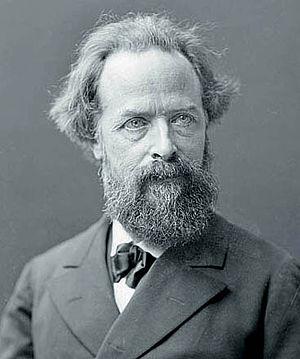
Élisée Reclus, né à Sainte-Foy-la-Grande (Gironde) le 15 mars 1830 et mort à Torhout en Belgique le 4 juillet 1905, est un géographe libertaire.
Élisée Reclus, de son nom complet Jacques Élisée Reclus, né le 15 mars 1830 à Sainte-Foy-la-Grande et mort à Torhout en Belgique le 4 juillet 1905, est un géographe et militant anarchiste français.